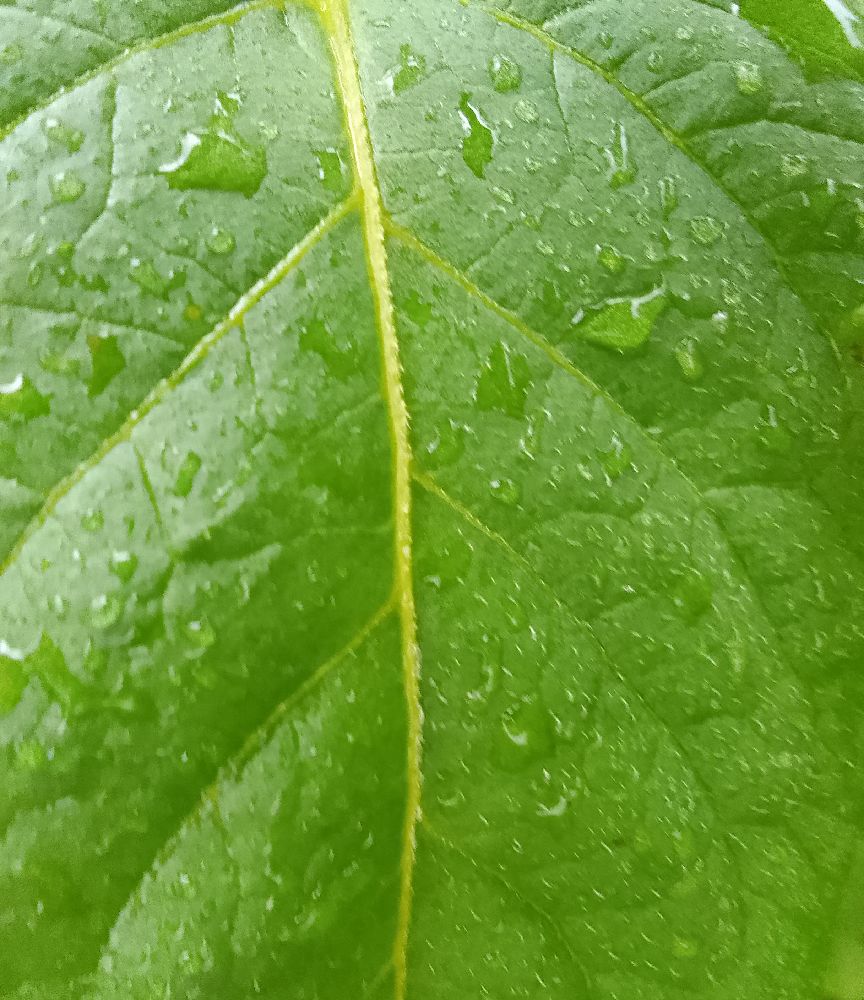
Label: Healthy